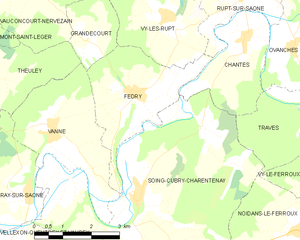
Carte des communes françaises